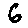
Label: 6